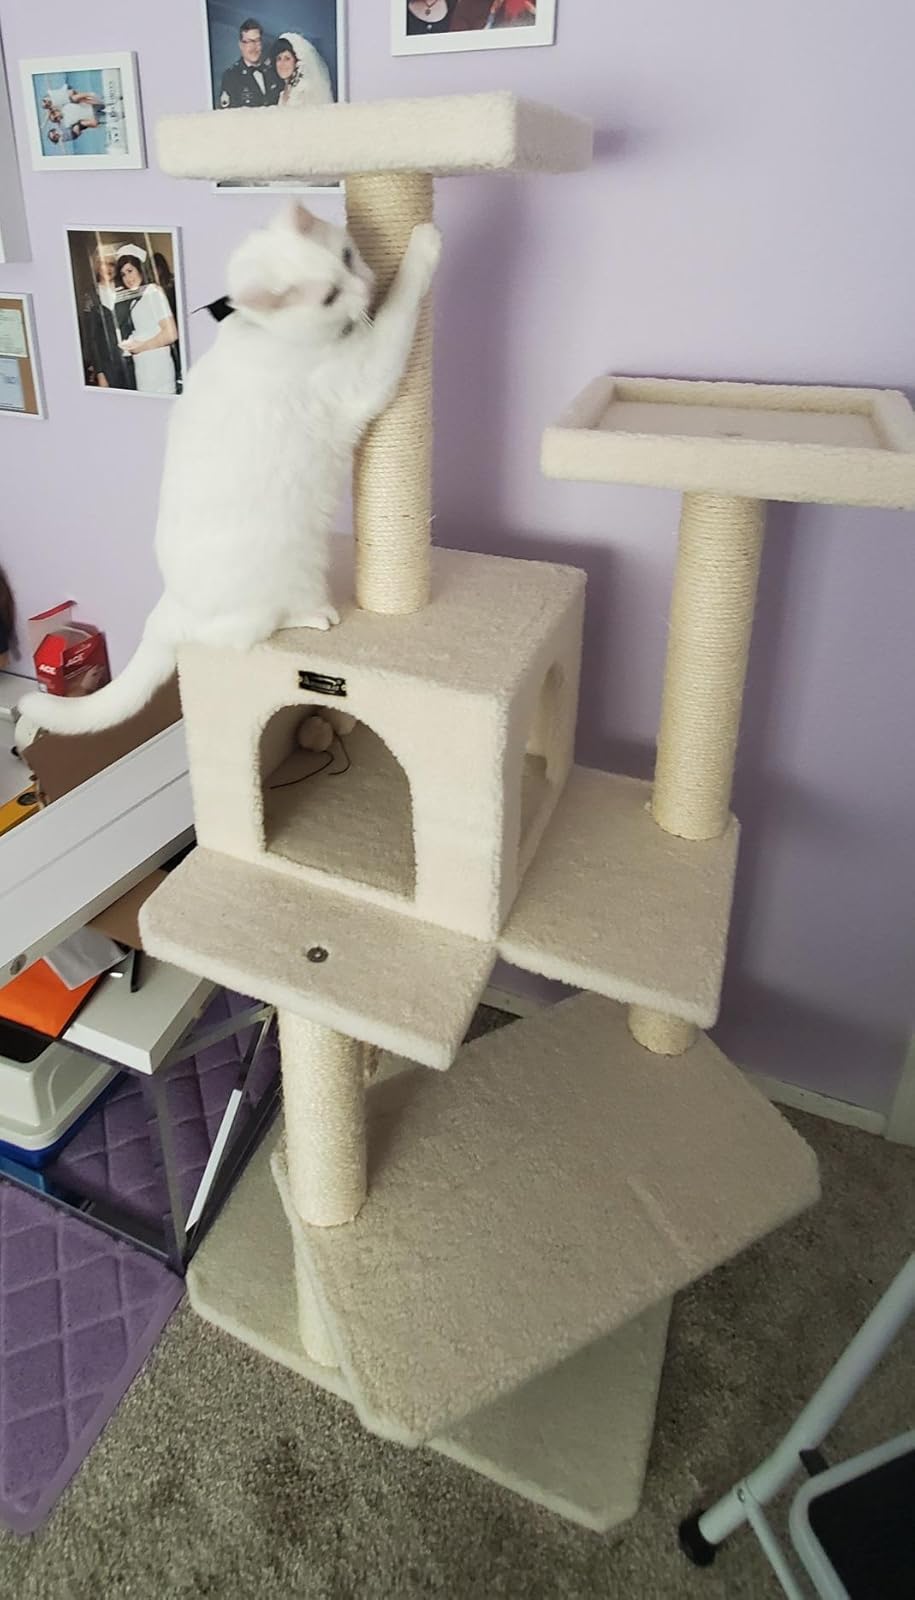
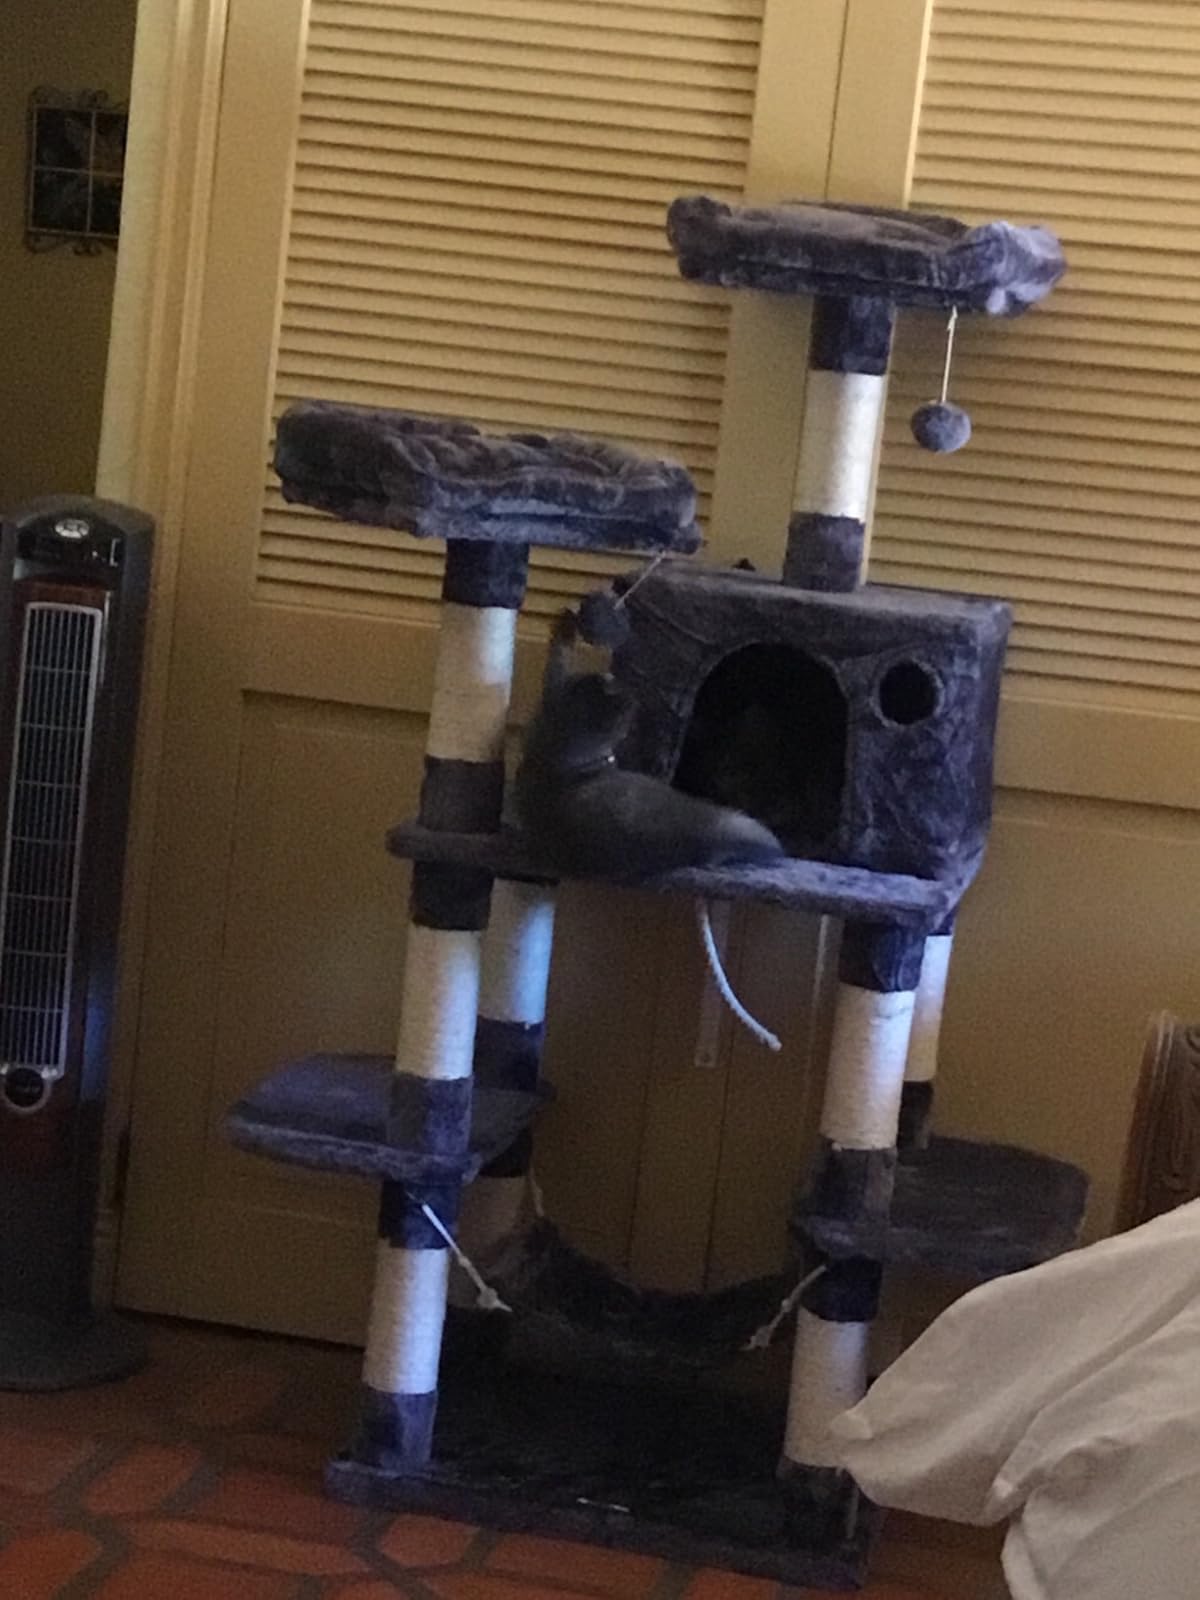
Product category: items_cat tree
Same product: no